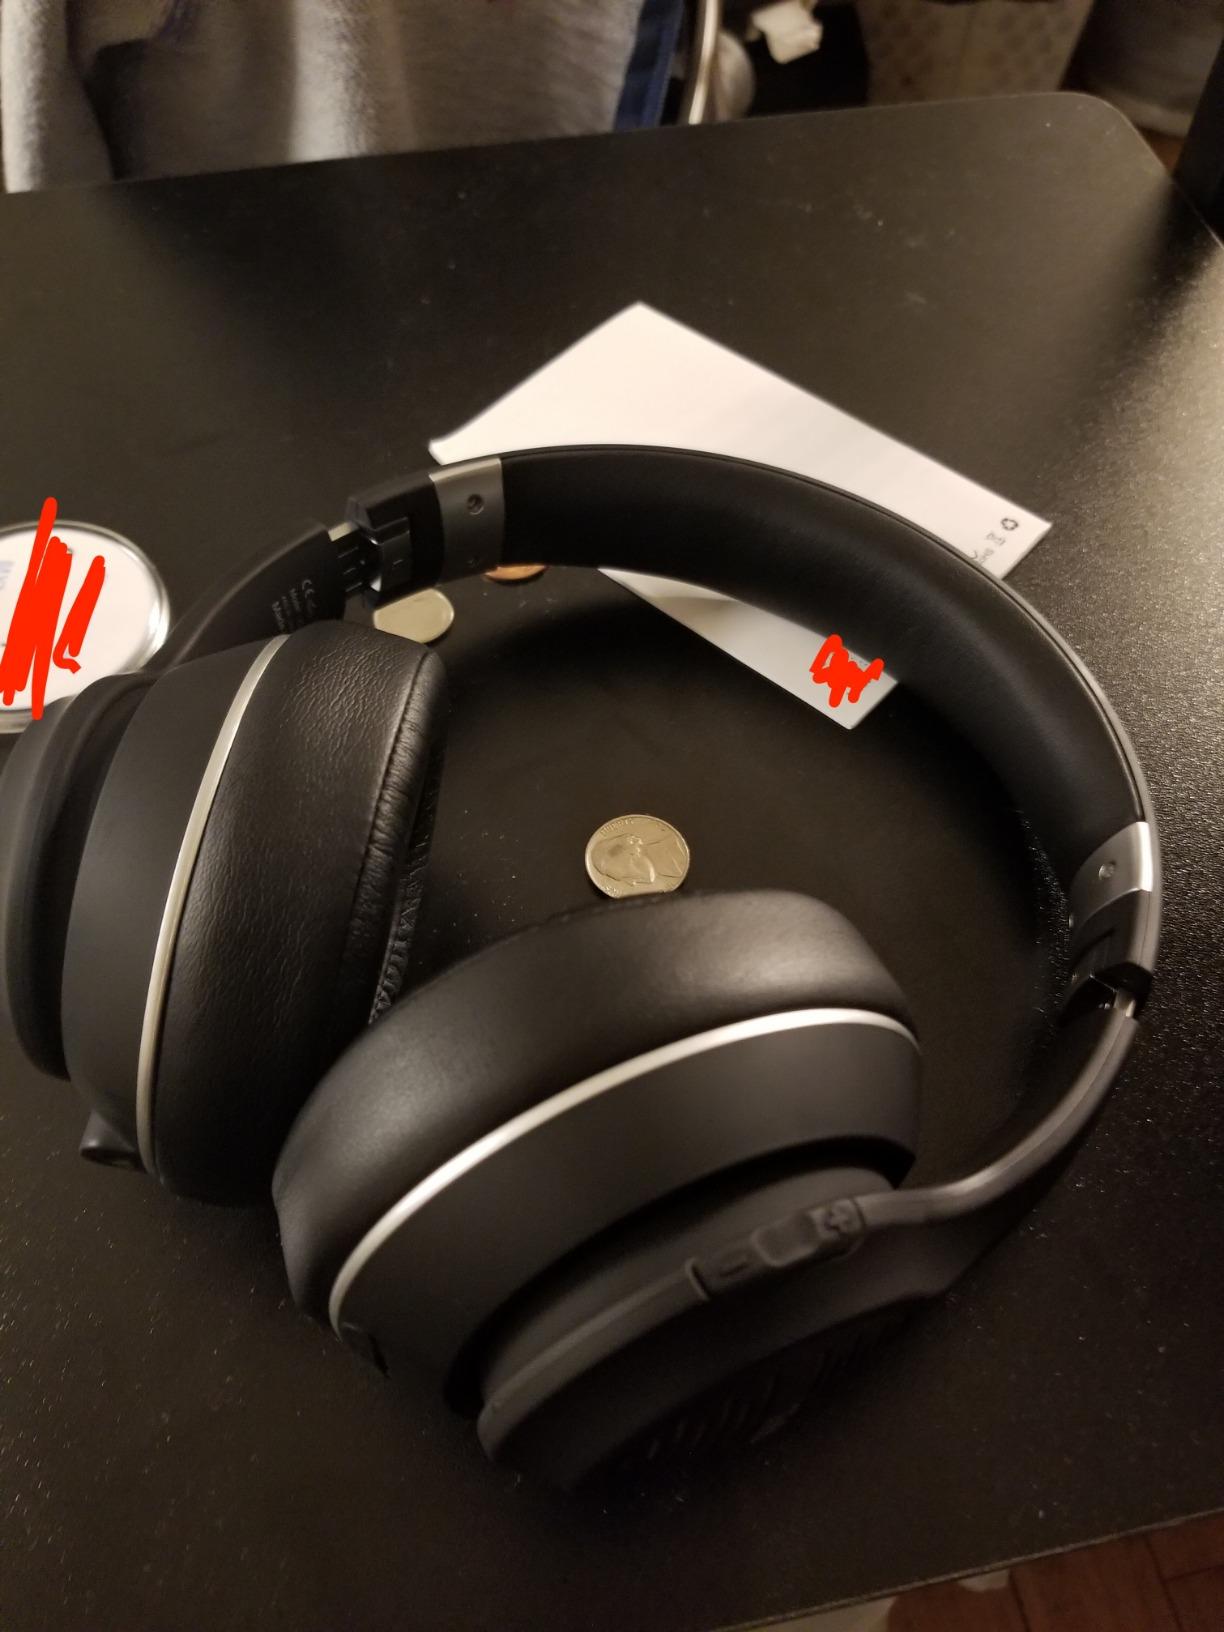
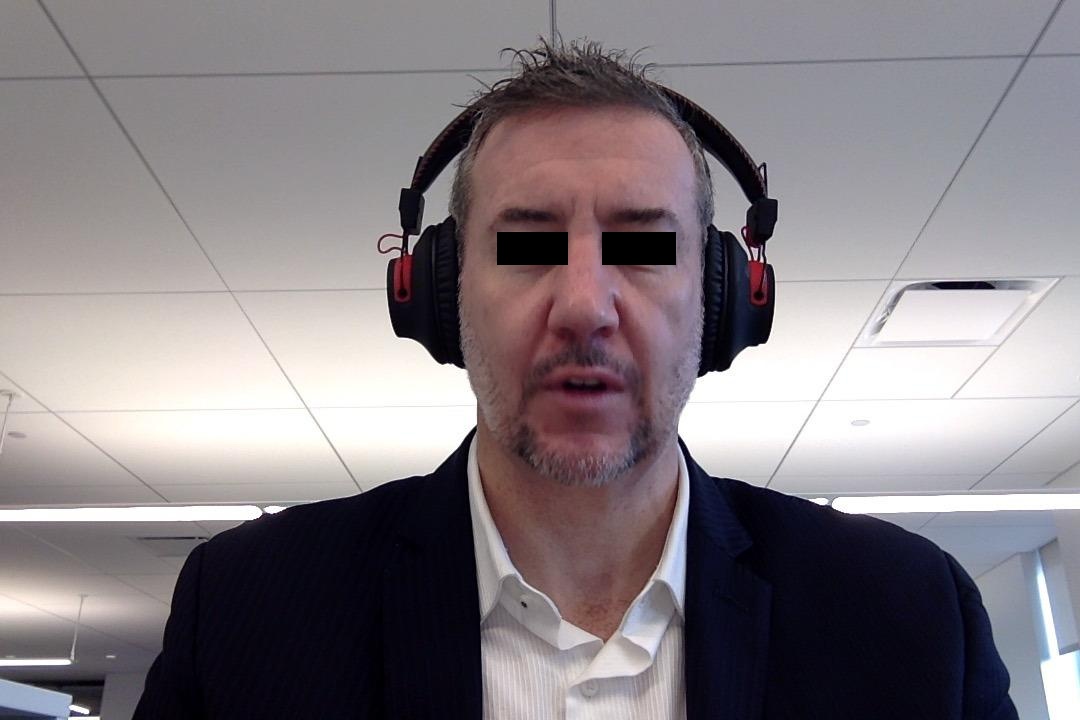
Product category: headphones
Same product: no